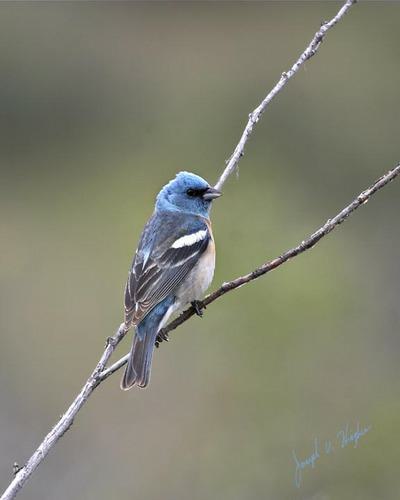
A photo of a lazuli bunting